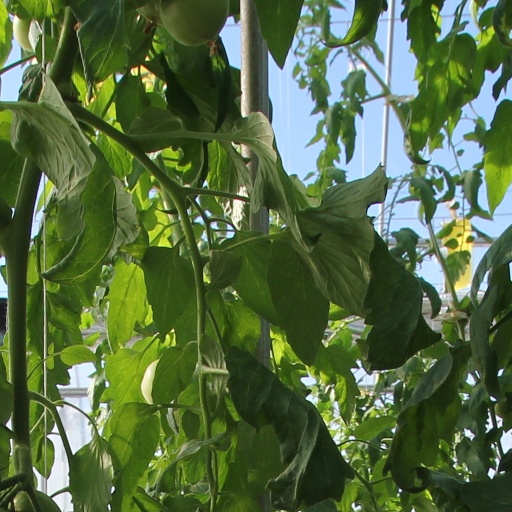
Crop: tomato